Sjafruddin Prawiranegara

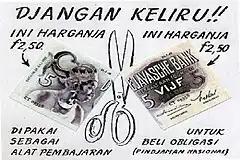
A caricature illustrating the Sjafruddin Cut policy, 1950

While in Bidar Alam, he used a generator-powered radio transmitter of the Indonesian Air Force to maintain contact with both the international world (for example, congratulating Jawaharlal Nehru for his inauguration as Indian Prime Minister) and the scattered members of PDRI. In order to ensure continued supplies of food and military supplies for the guerrilla units still operating in Sumatra, Sjafruddin established a supply section, which controlled the Republican trade of agricultural products and opium to the Malay Peninsula. On one occasion on 14 January 1949, Sjafruddin and a large number of PDRI's civilian and military leaders attended a meeting at the village of Situjuh Batur. Sjafruddin left after the meeting, but a number of leaders (such as ) stayed the night there and were killed in a Dutch ambush at dawn the next day. As the Republican forces led by Sudirman conducting guerrilla warfare in Java and Sumatra recognized Sjafruddin's PDRI as the legitimate Republican government, the PDRI gave the Indonesian fighters a unified authority during this critical time. The PDRI also stifled Dutch plans to present a lack of an Indonesian government as a "fait accompli" to the UN, with Sjafruddin giving instructions to the Indonesian delegation at the UN. This coordination, alongside Republican military successes, gave negotiators under Mohammad Roem a strong bargaining position.